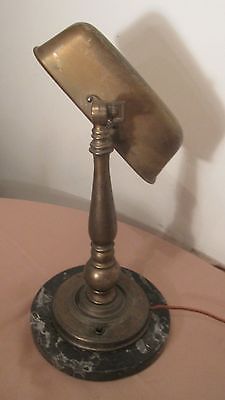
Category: lamp